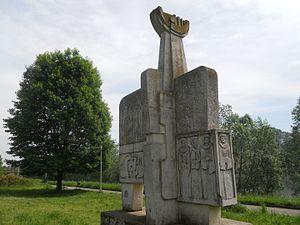
San Mauro Torinese est une ville italienne de 18 925 habitants de la ville métropolitaine de Turin, Piémont.